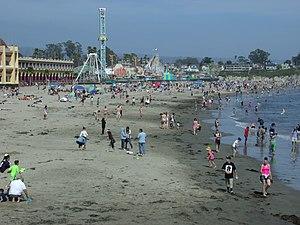
Us ou Nous au Québec est un film d'horreur américain écrit, produit et réalisé par Jordan Peele, sorti en mars 2019.